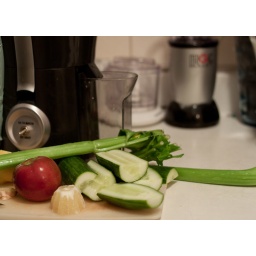
Preparing the ingredients for a neon green juice:-cucumbers-apple-two celery stalks-half a lemon (peeled)-gingerToss in the juicer and go!